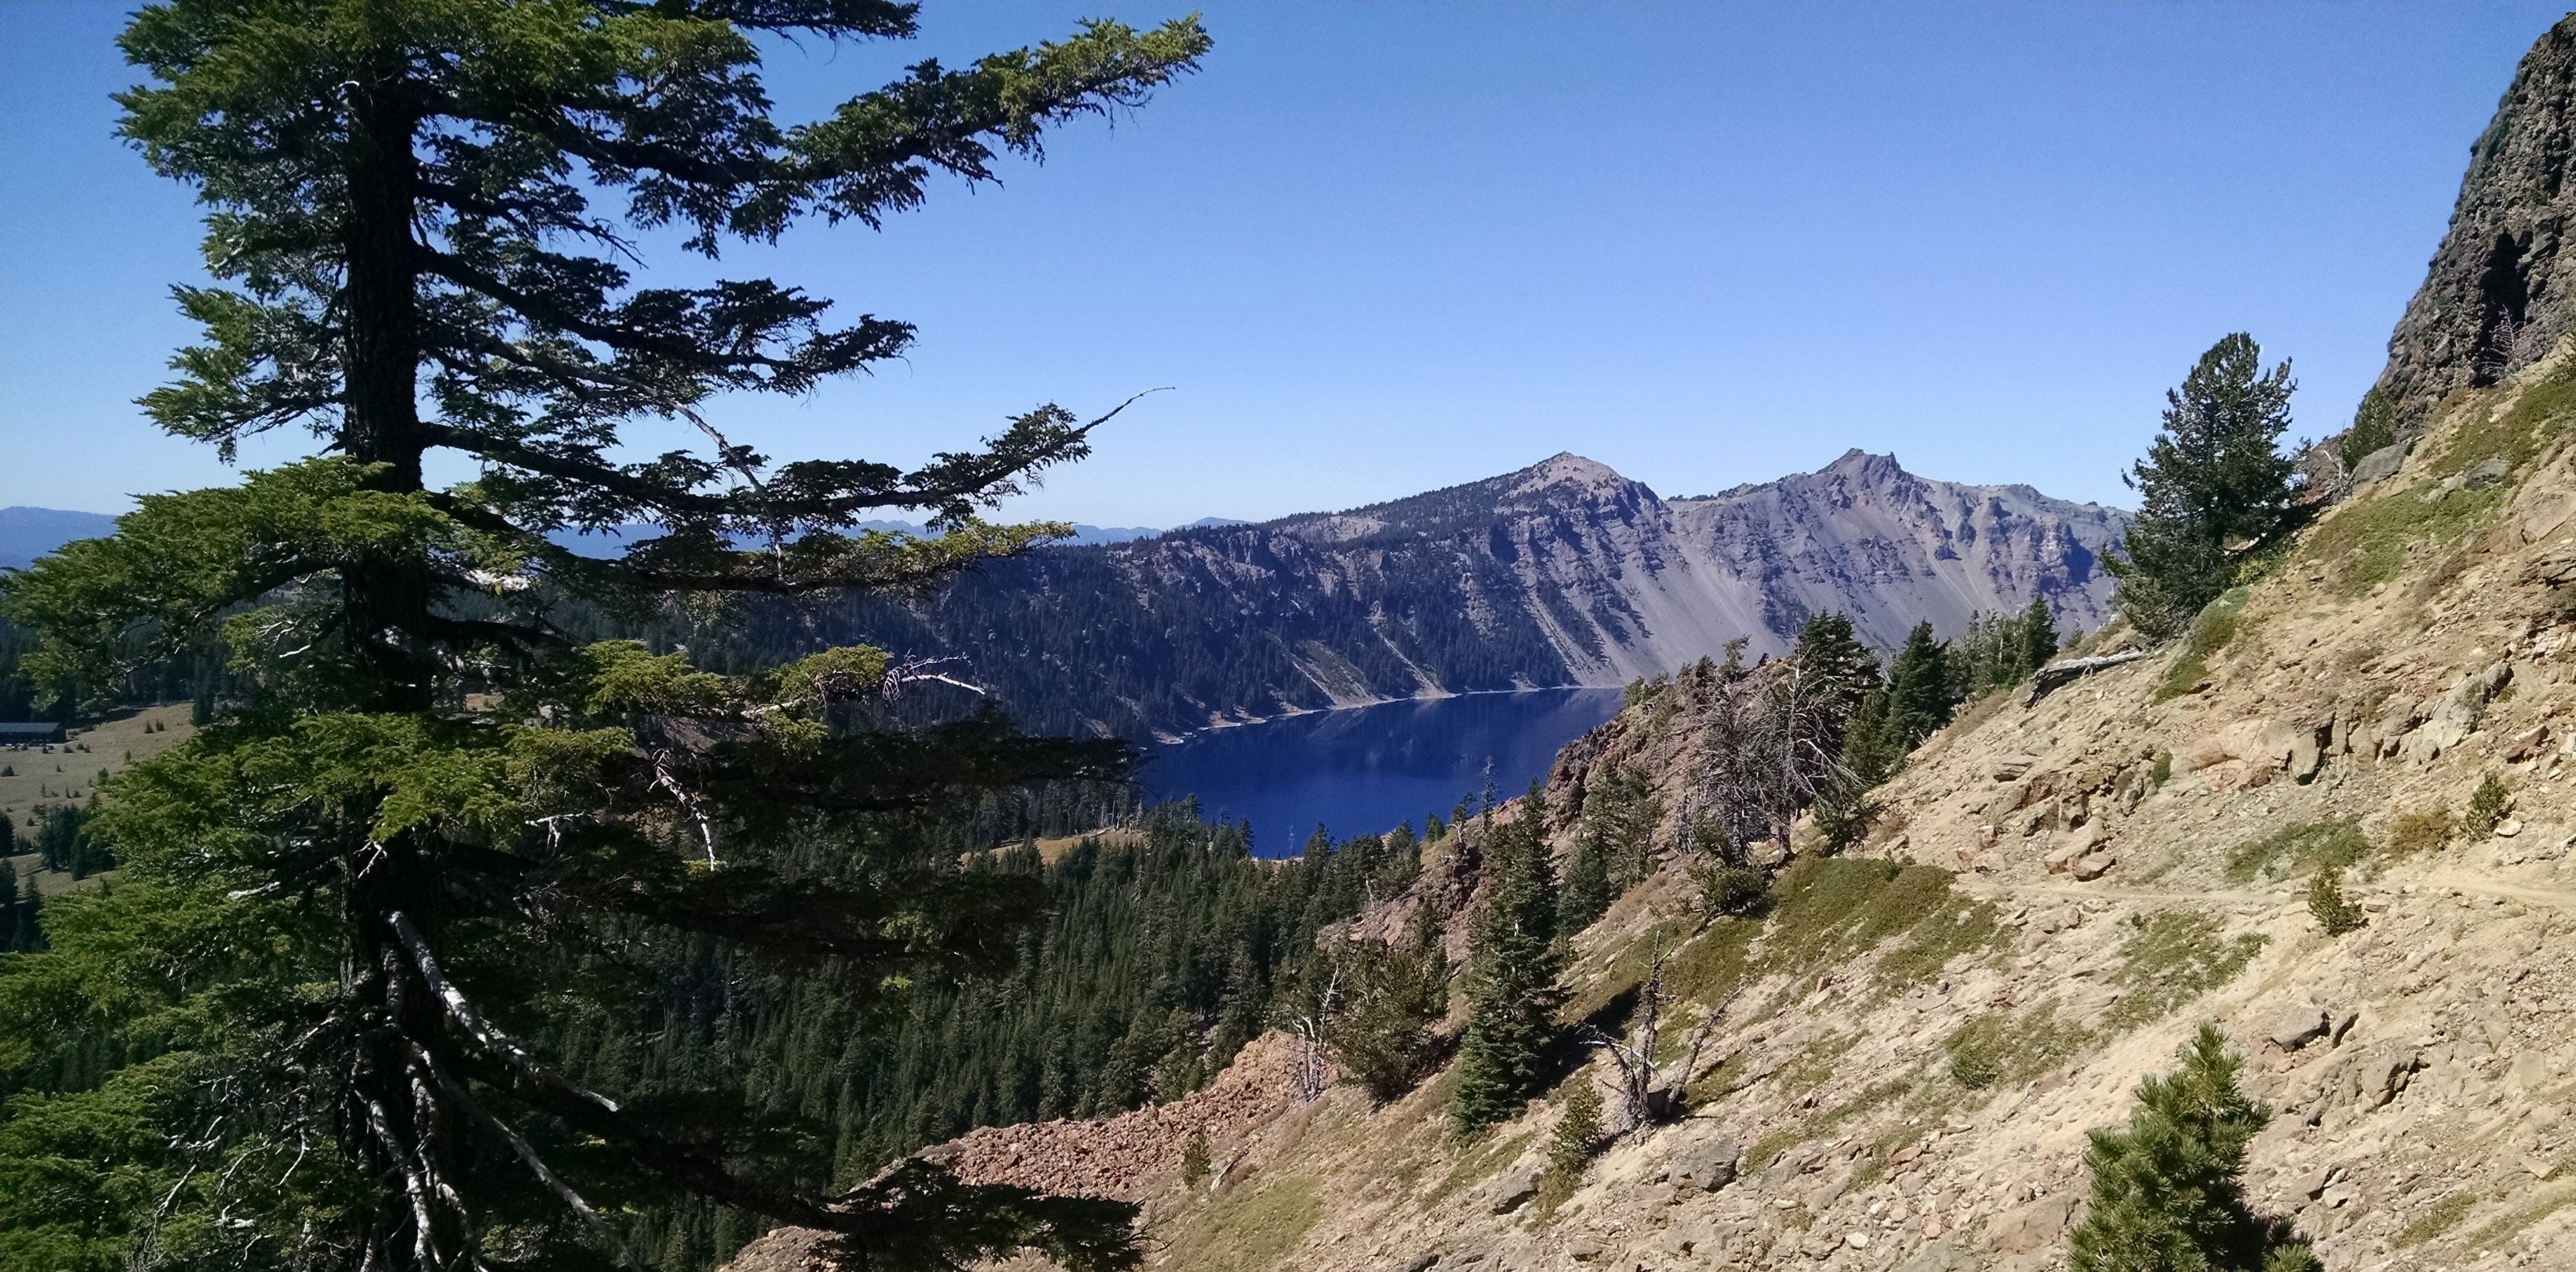
nature, wilderness, walking, mountain, sky, hiking, trail, adventure, mountain range, panoramic, blue, terrain, national park, ridge, backpacking, ravine, plateau, crater lake, oregon, landform, mountain pass, mountainous landforms